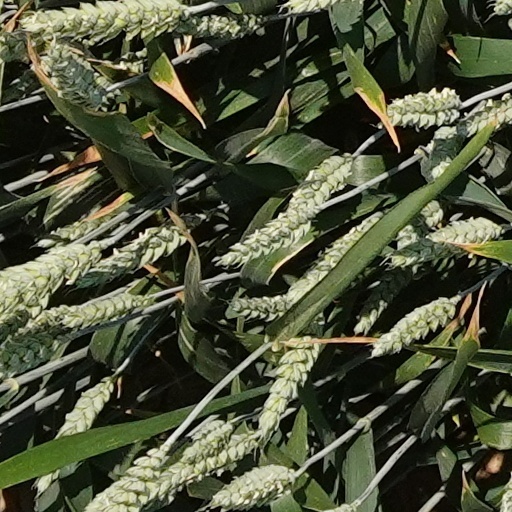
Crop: wheat